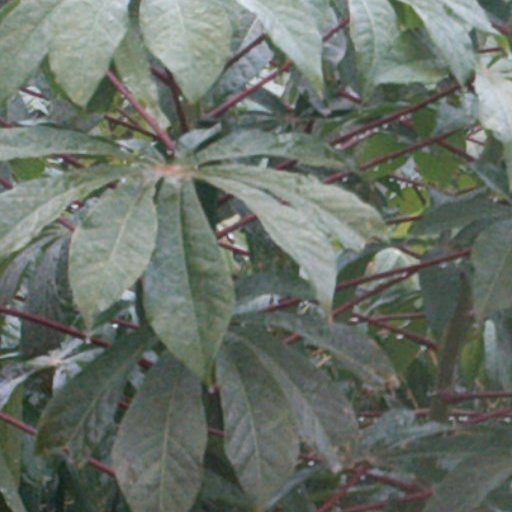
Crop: cassava